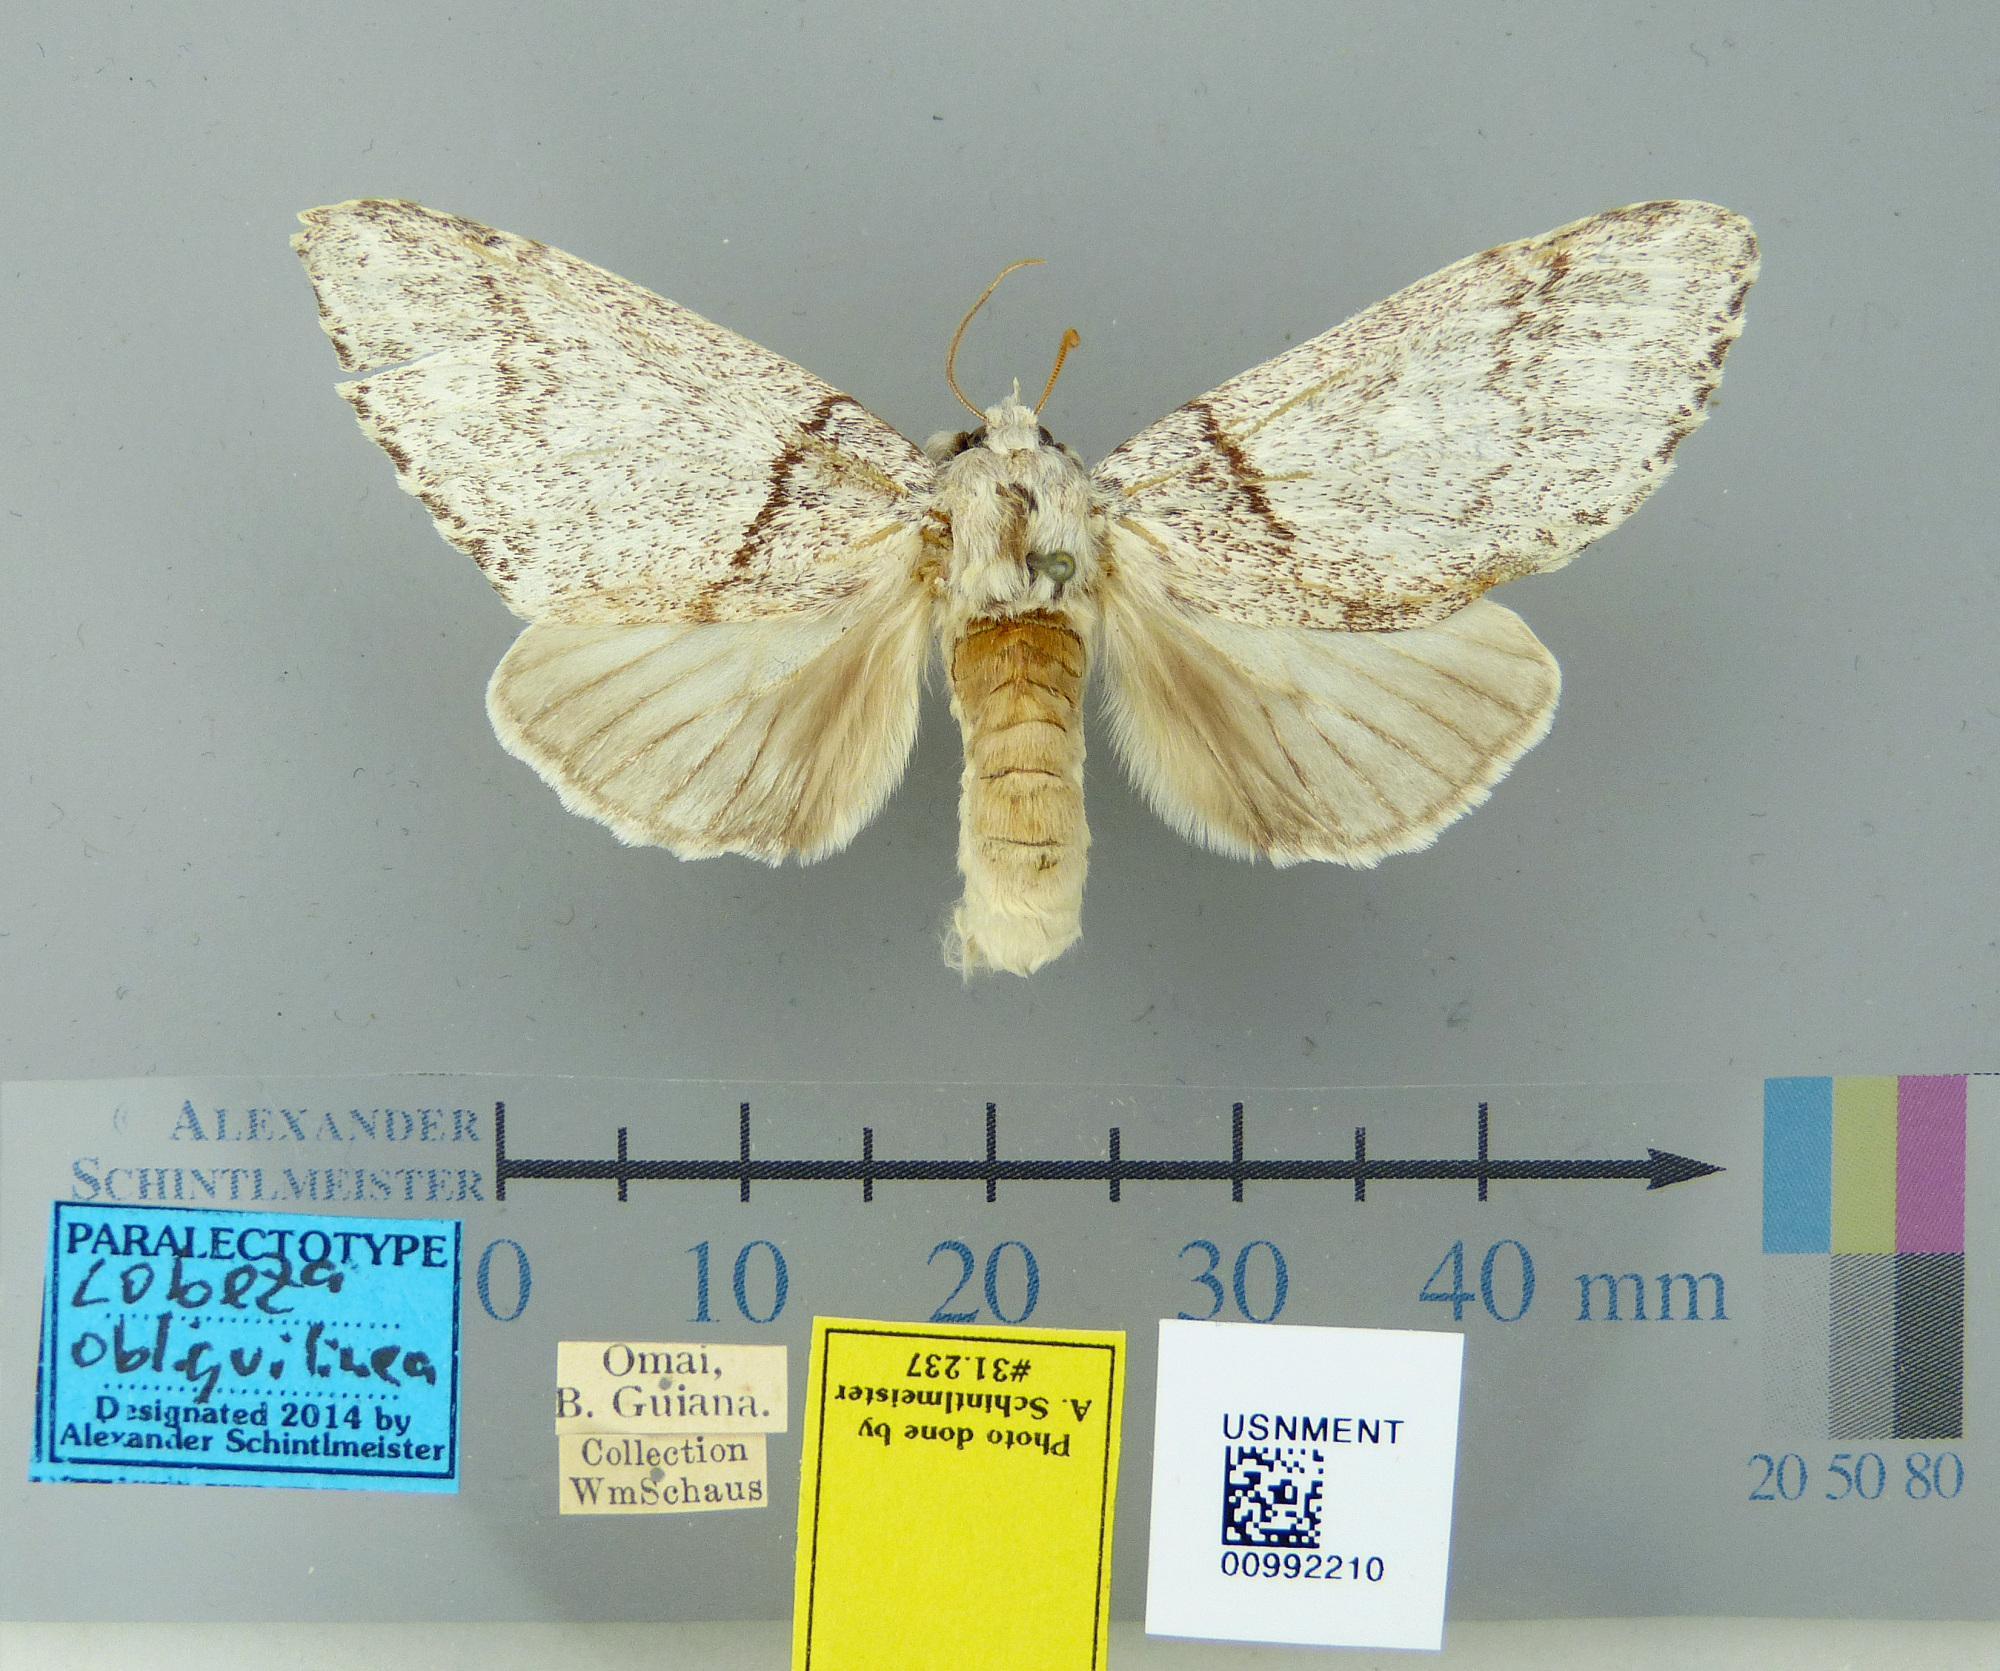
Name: Lobeza obliquilinea
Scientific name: Lobeza obliquilinea Schaus, 1920
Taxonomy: Animalia, Arthropoda, Insecta, Lepidoptera, Notodontidae
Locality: Omai, Cuyuni-Mazaruni, Guyana
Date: [Not Stated]